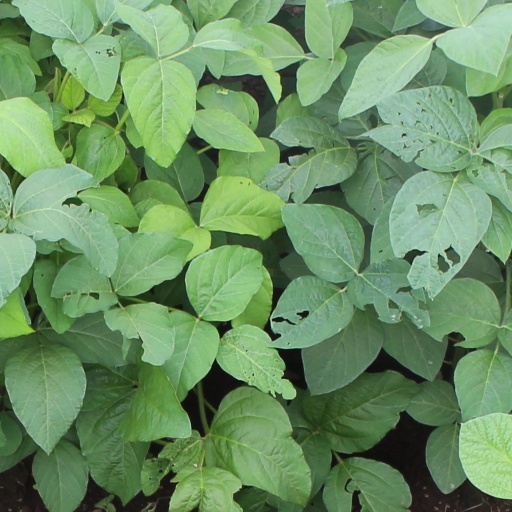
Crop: soybean